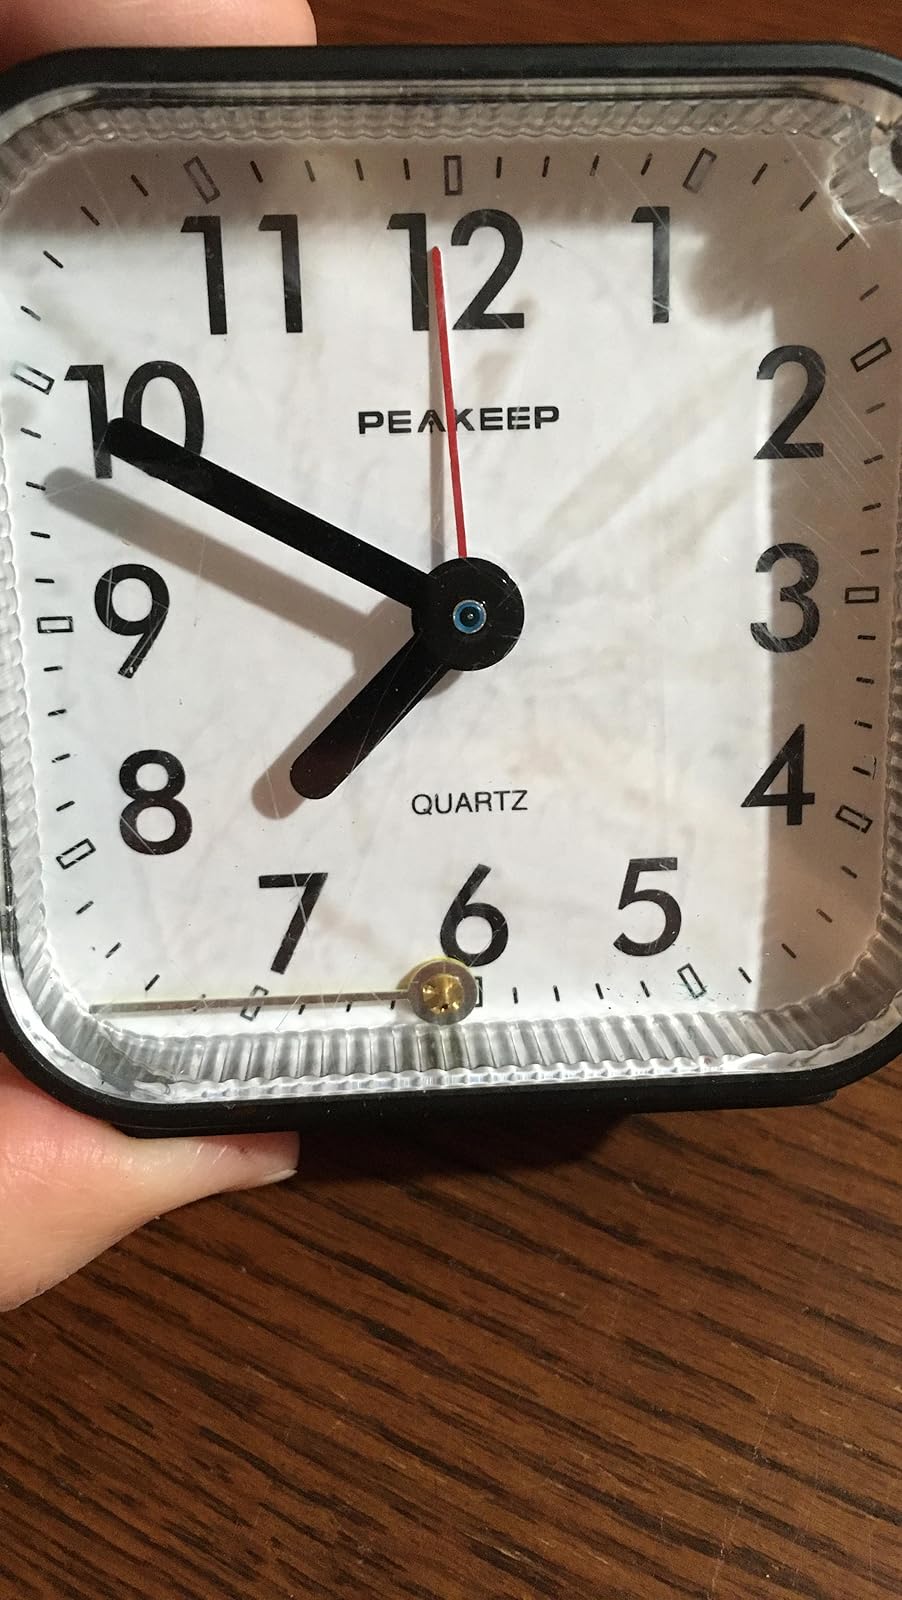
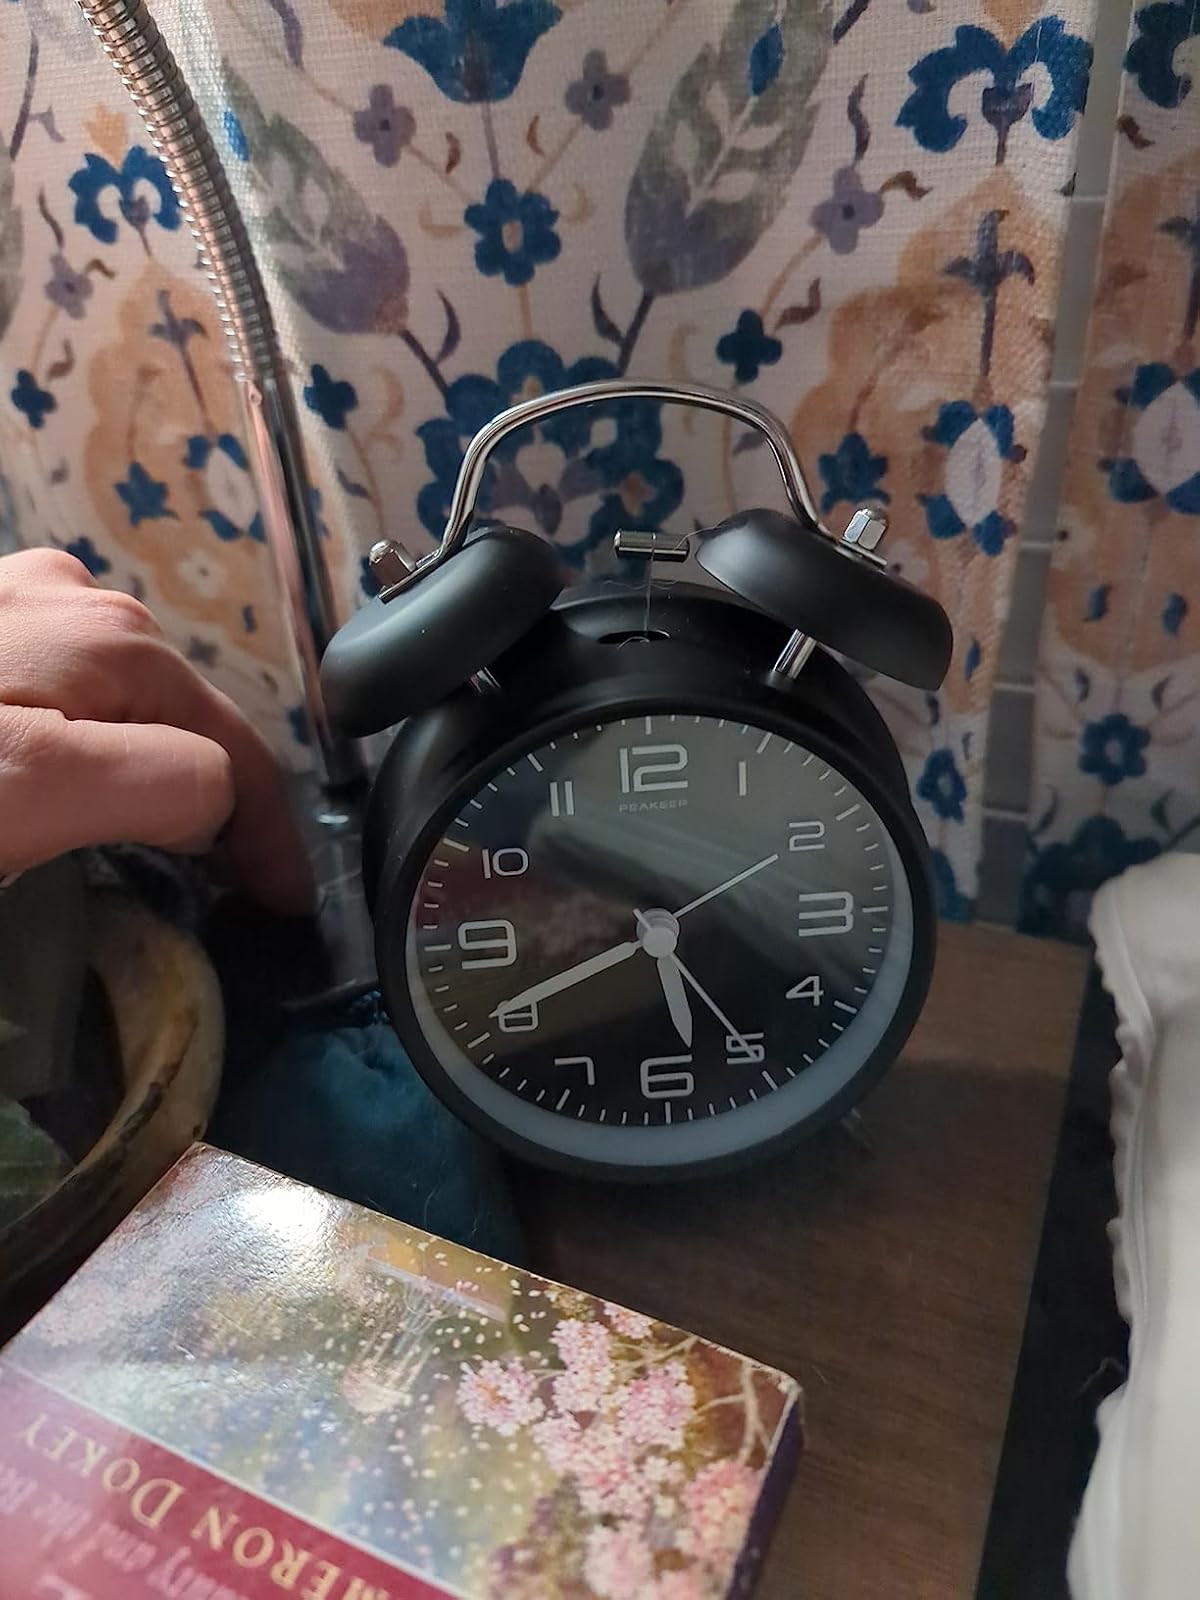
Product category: clock
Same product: no